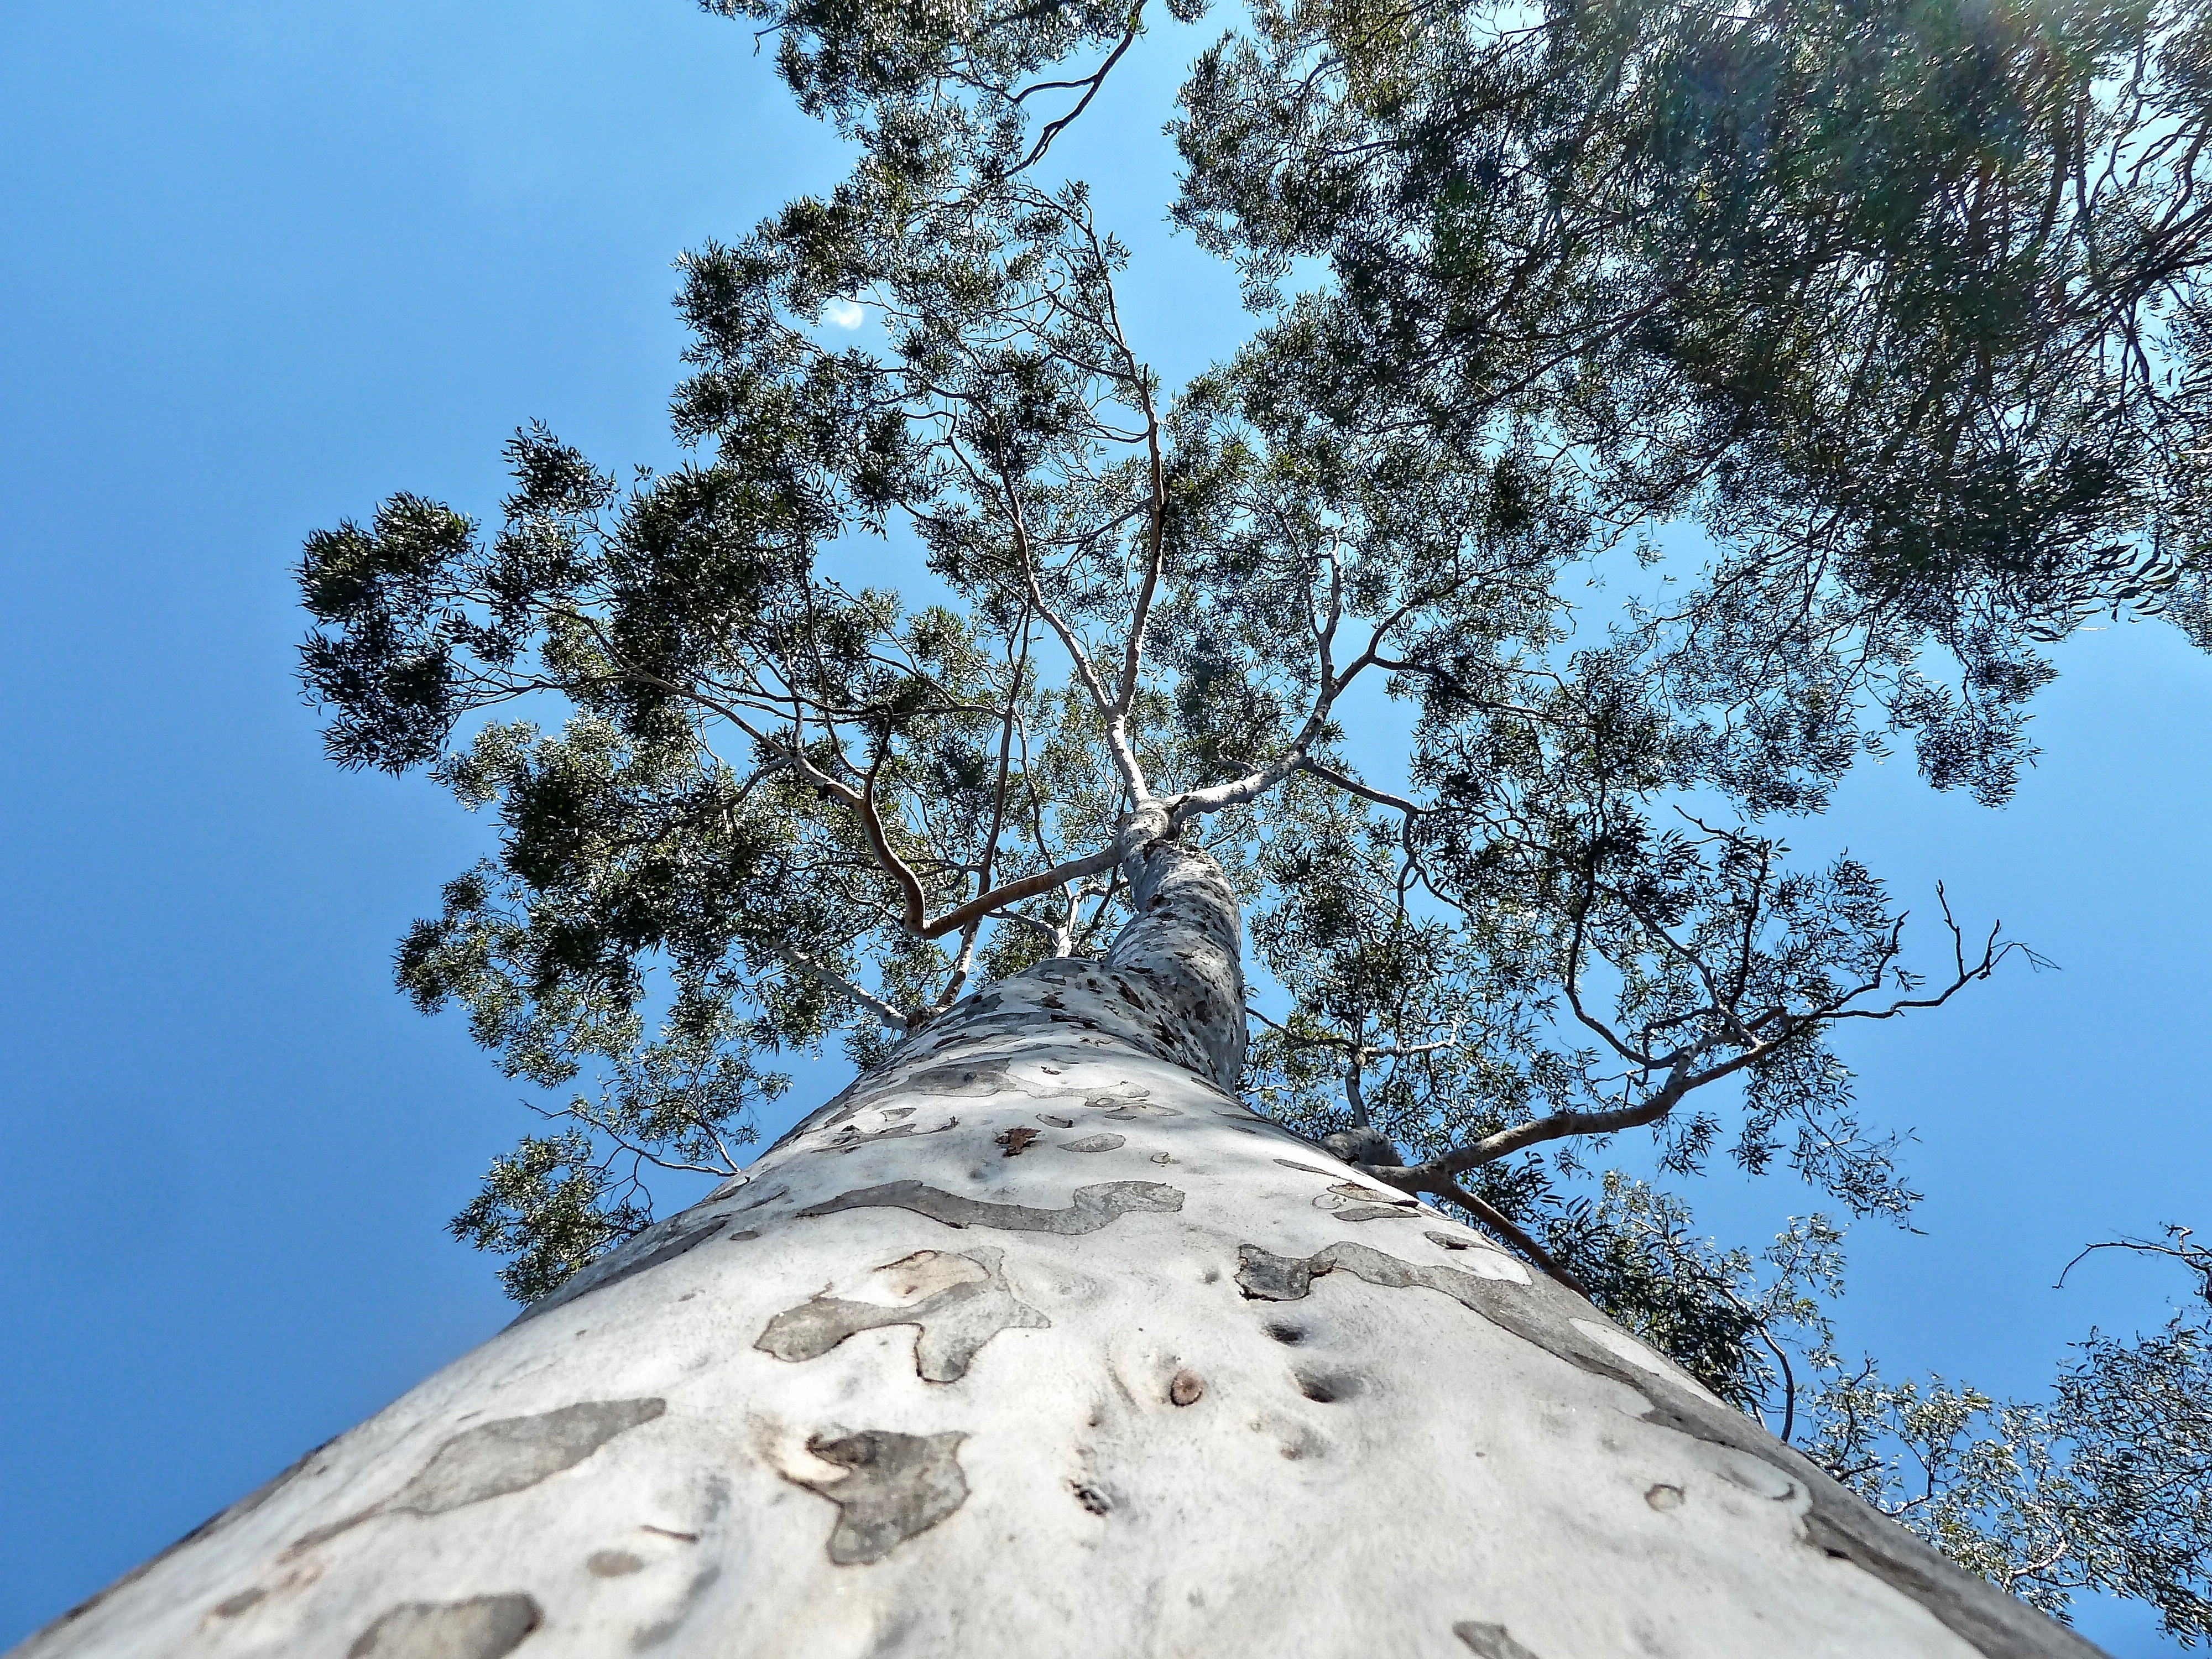
tree, nature, branch, mountain, snow, winter, plant, sky, leaf, perspective, trunk, environment, foliage, natural, weather, season, ridge, ecosystem, woody plant